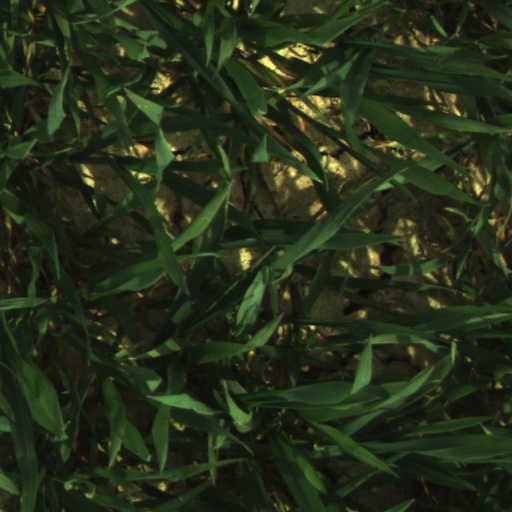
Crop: wheat